2014 Hong Kong protests

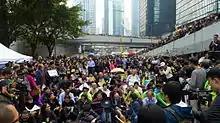
Protesters stay in Harcourt Road and not willing to leave

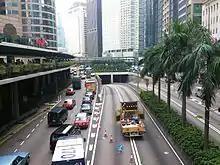
Traffic being diverted off Connaught Road in Central on 30 September

On 3 December, the OCLP trio, along with 62 others, including lawmaker Wu Chi-wai and Cardinal Joseph Zen, turned themselves in to the police to bear the legal consequences of civil disobedience. However, they were set free without being arrested or charged. They also urged occupiers to leave and transform the movement into a community campaign, citing concerns for their safety amidst the police's escalation of force in recent crackdowns. Nonetheless, HKFS and Scholarism both continued the occupation. Nightly "Gau Wu" tours continued in Mong Kok for over a week after the clearance of the occupation site, tying up some 2500 police officers. The minibus company that took out the Mong Kok injunction was in turn accused of having illegally occupied Tung Choi Street for years.